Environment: real
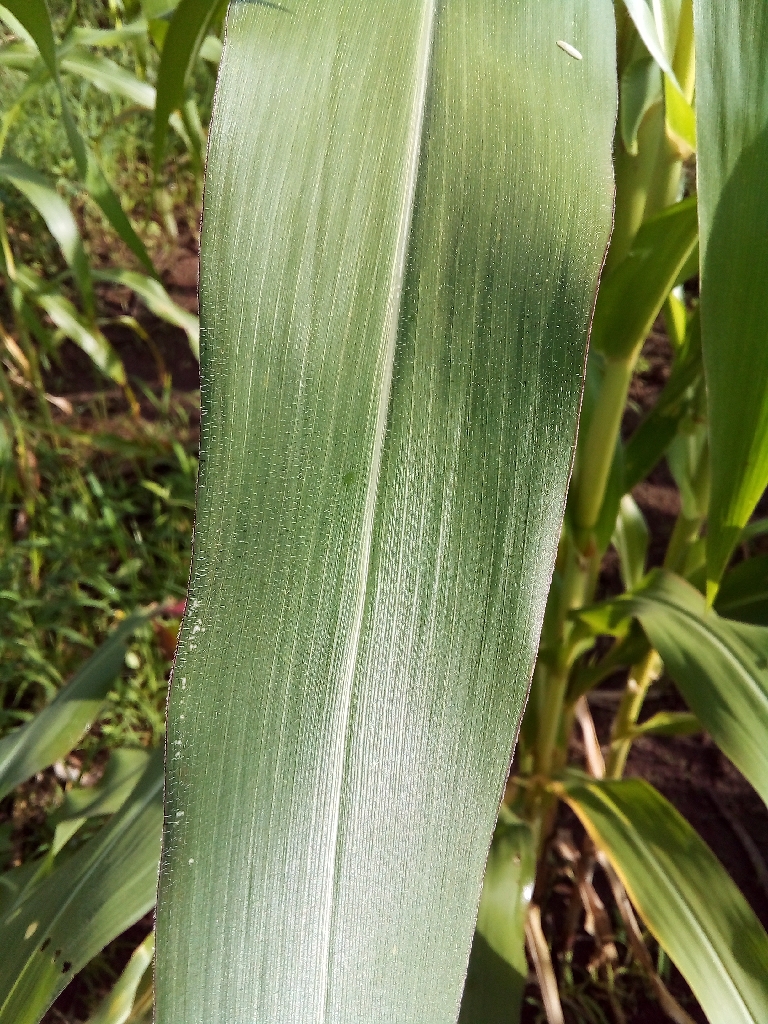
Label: healthy